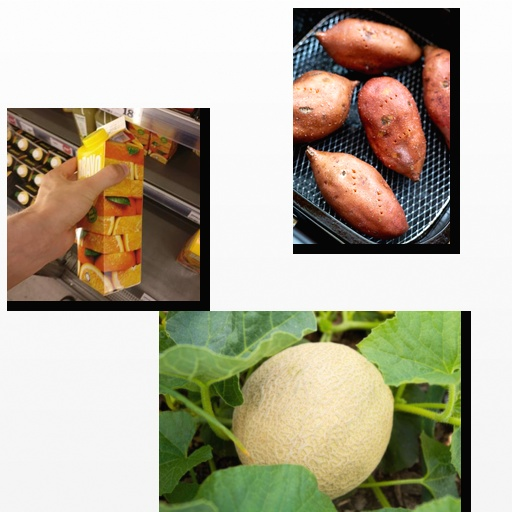
Food items: sweet_potato, cantaloupe, orange_juice